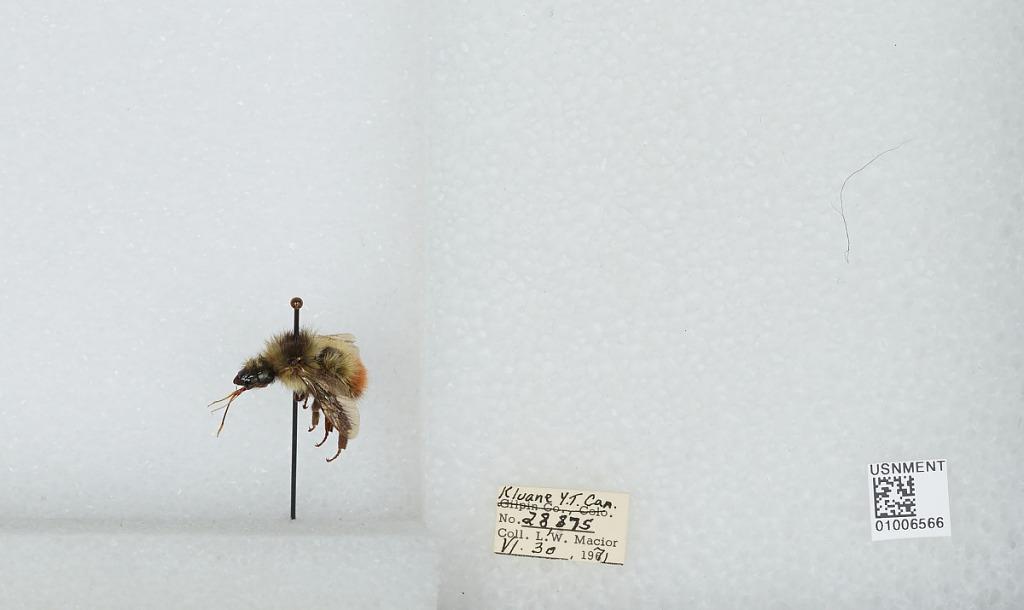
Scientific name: Bombus (Pyrobombus) flavifrons Cresson
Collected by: L. Macior
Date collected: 1971-6-30
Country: Canada
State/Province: Yukon Territory
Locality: Kluane
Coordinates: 60.75, -139.5